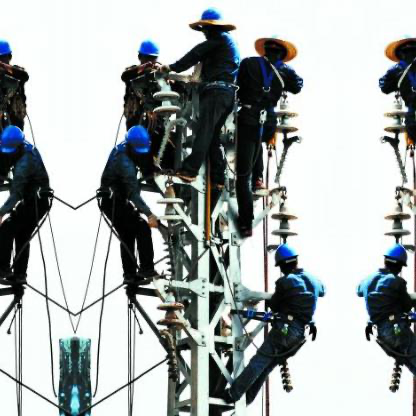
Objects in the image:
label: helmet
label: helmet
label: helmet
label: helmet
label: helmet
label: person
label: person
label: person
label: person
label: person
label: helmet
label: helmet
label: helmet
label: helmet
label: person
label: person
label: person
label: person